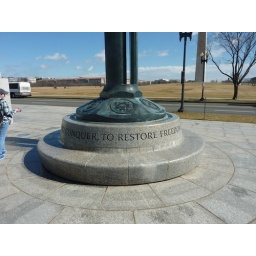
This city sure takes itself seriouslyAside: This photo has part of the senate, part of the white house, and part of the Washington monument in it